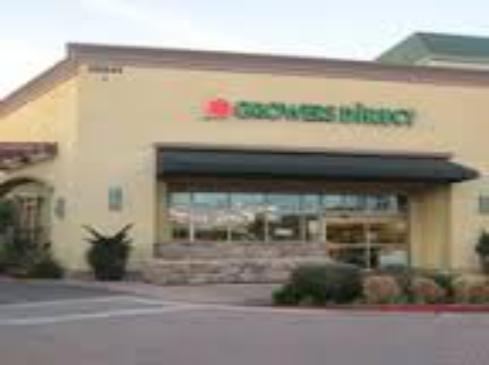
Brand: Growers Direct
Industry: Food